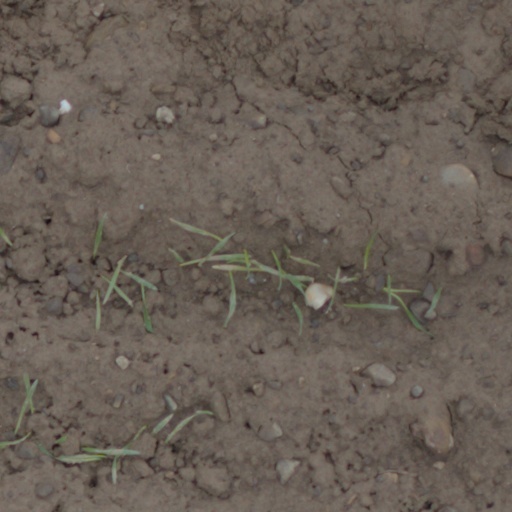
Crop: wheat